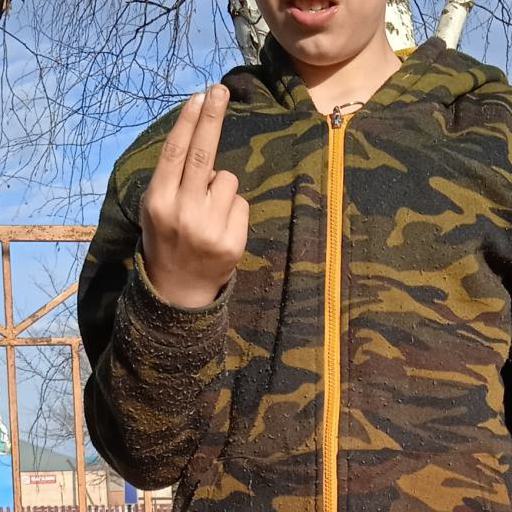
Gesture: two_up_inverted